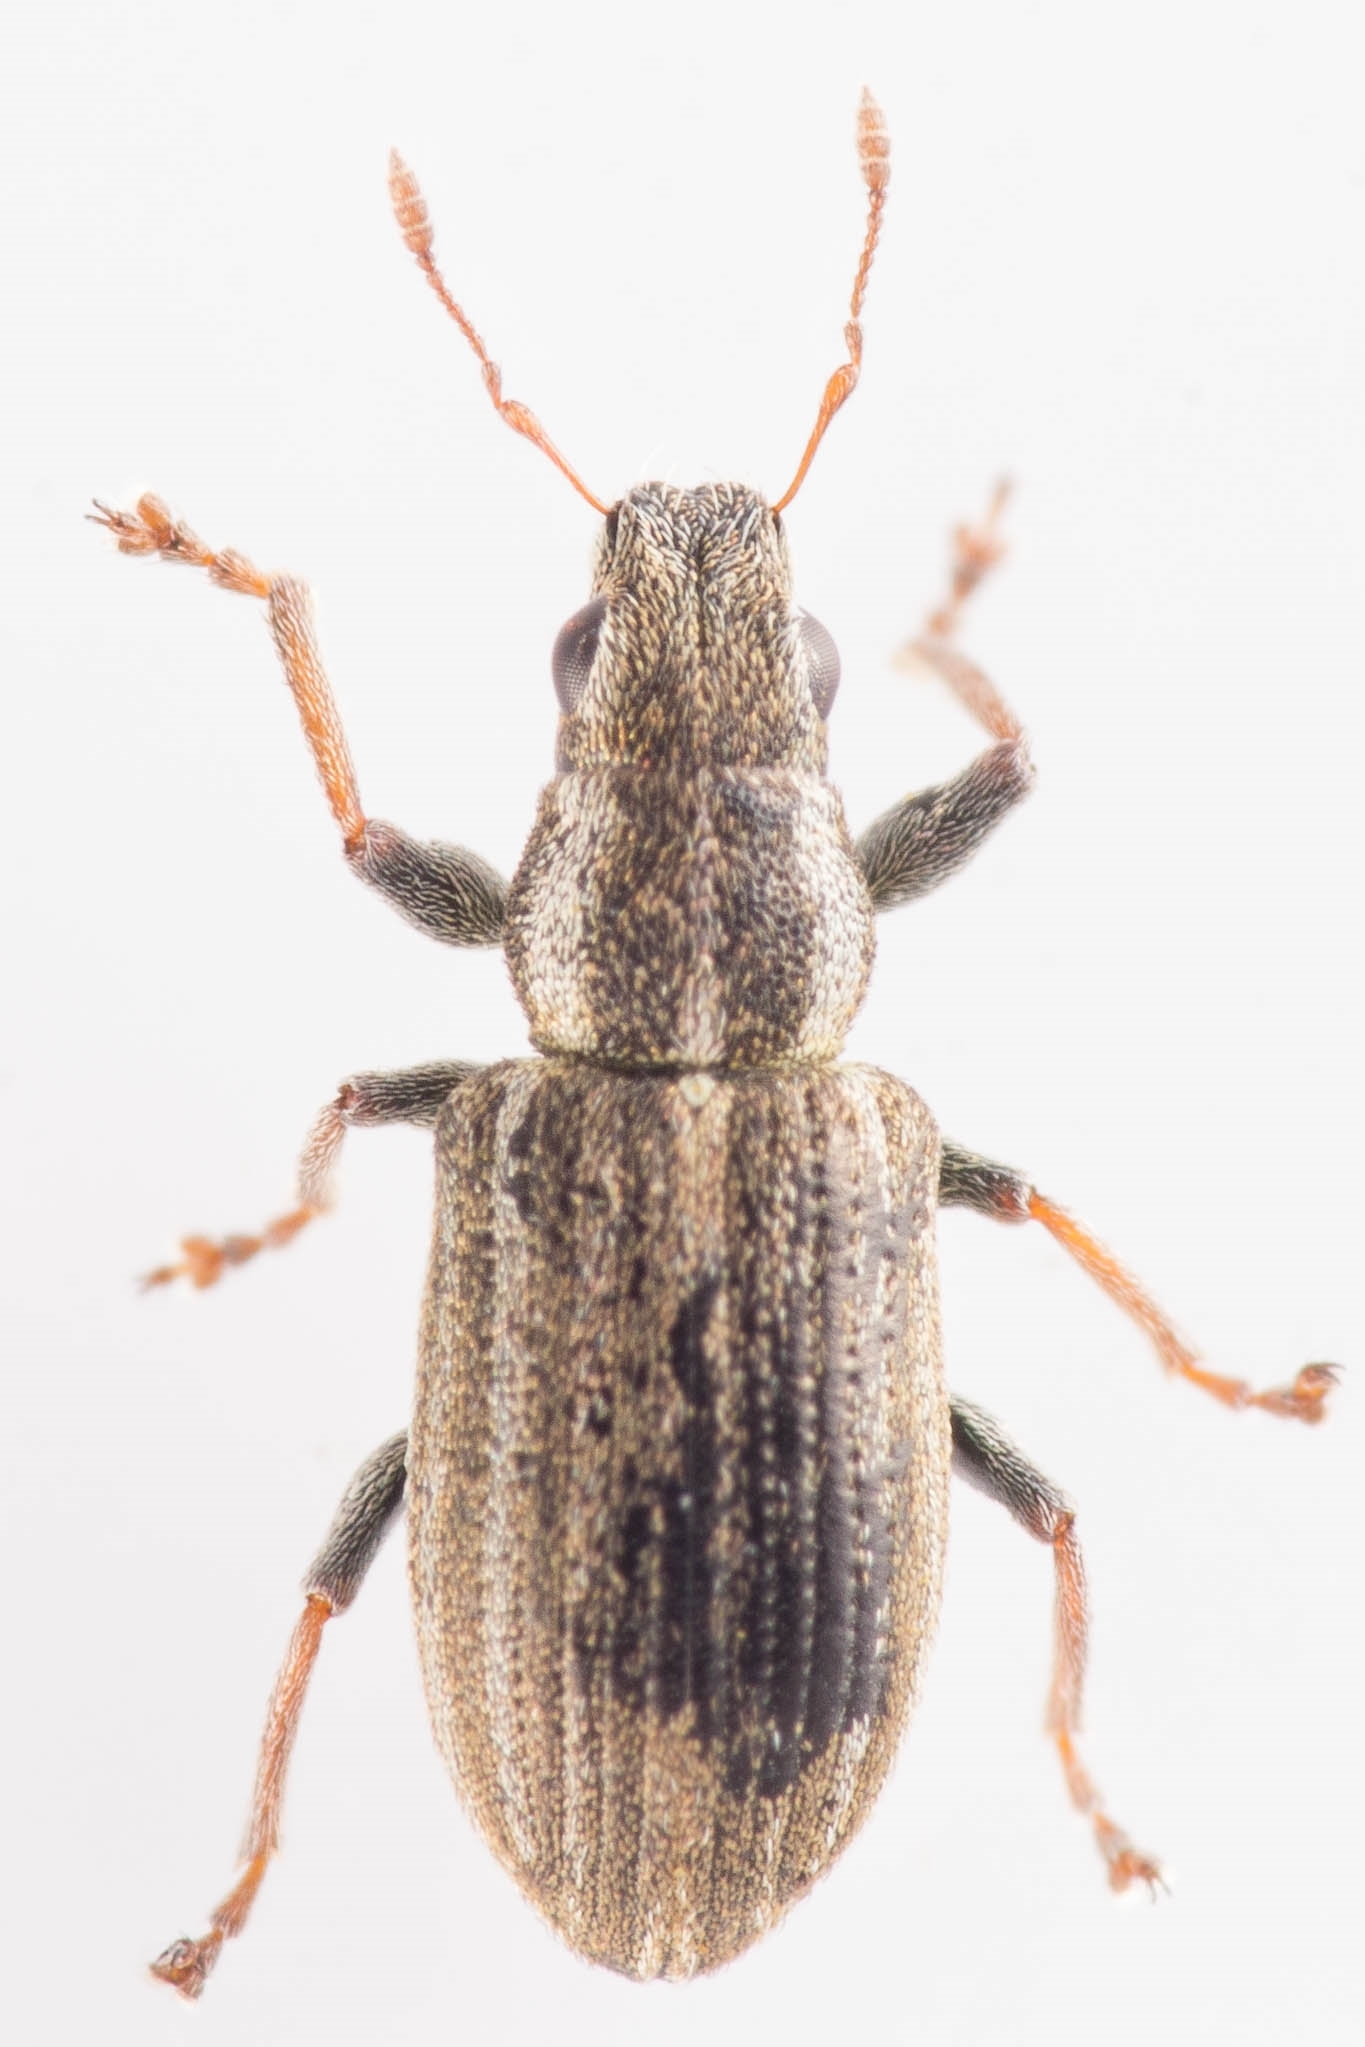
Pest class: pea_leaf_weevil